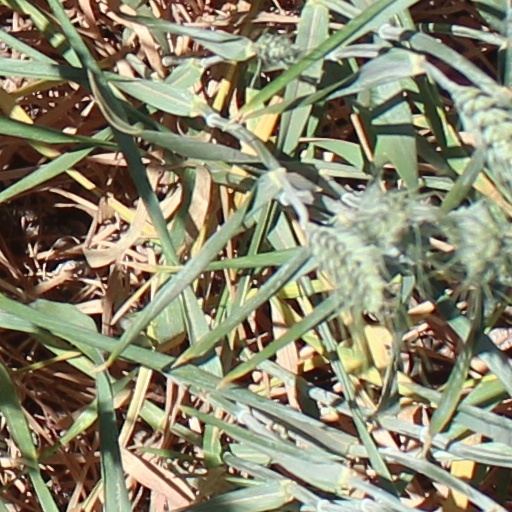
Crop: wheat